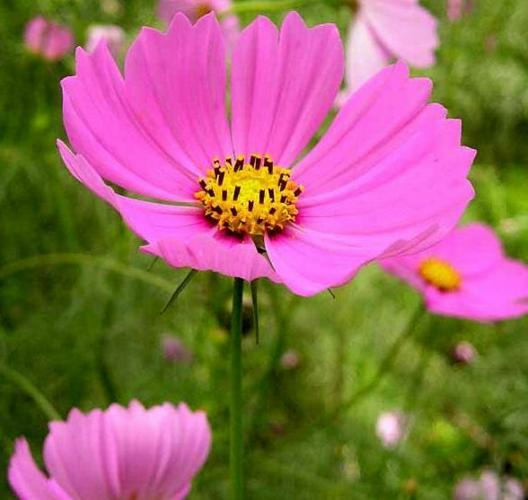
Flower: mexican aster